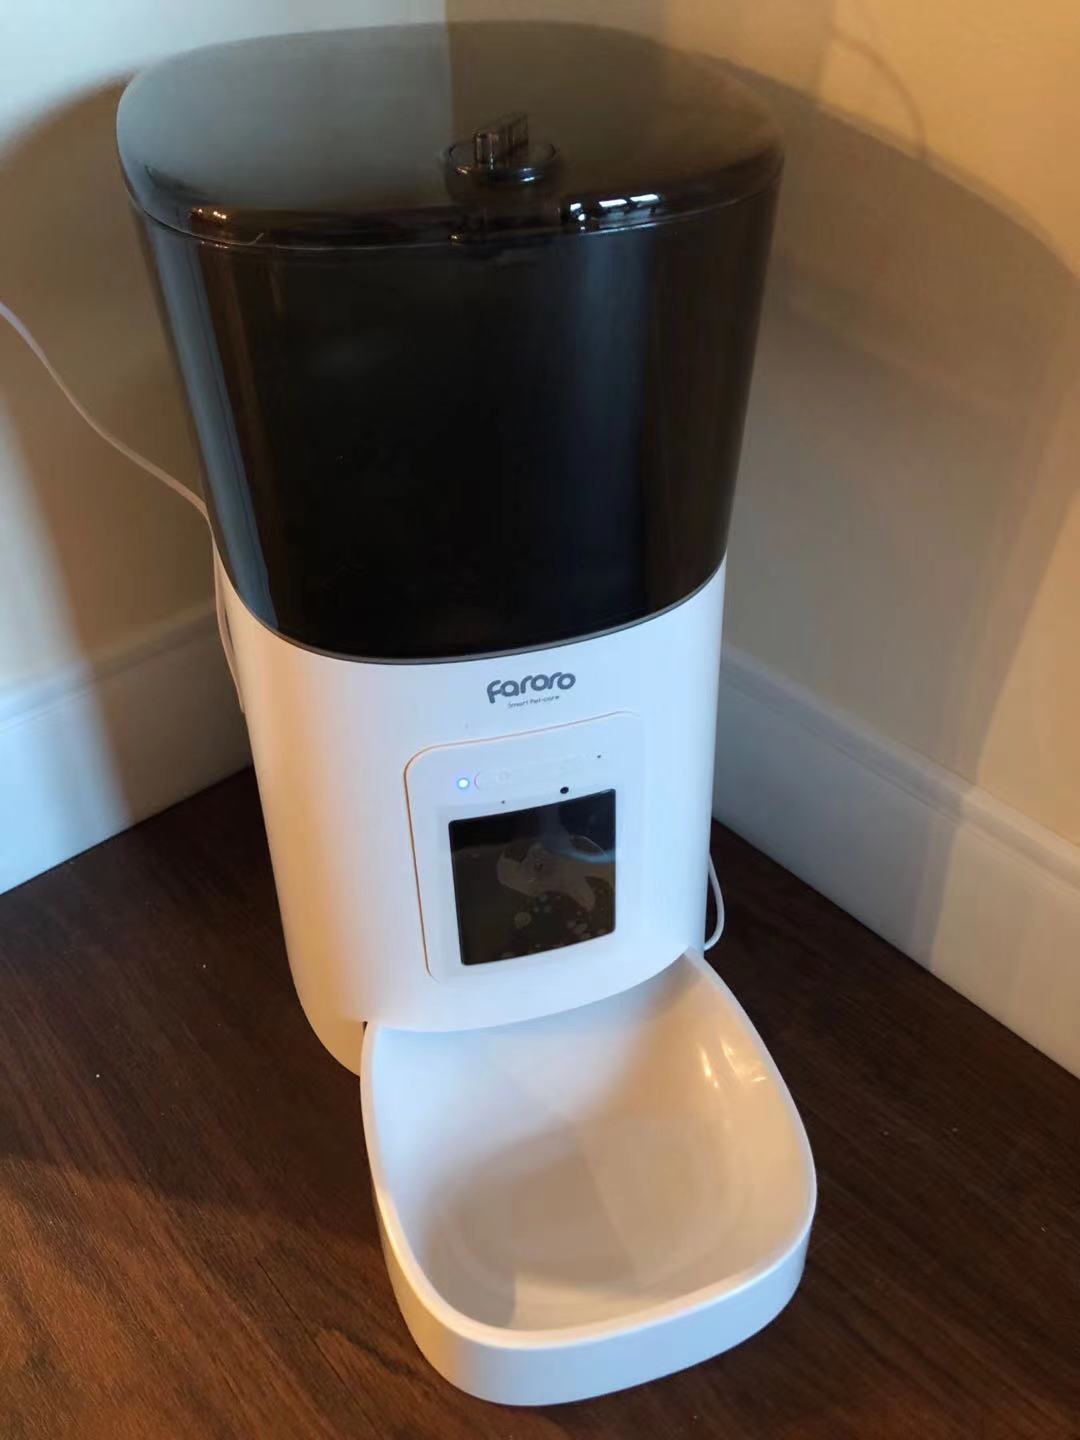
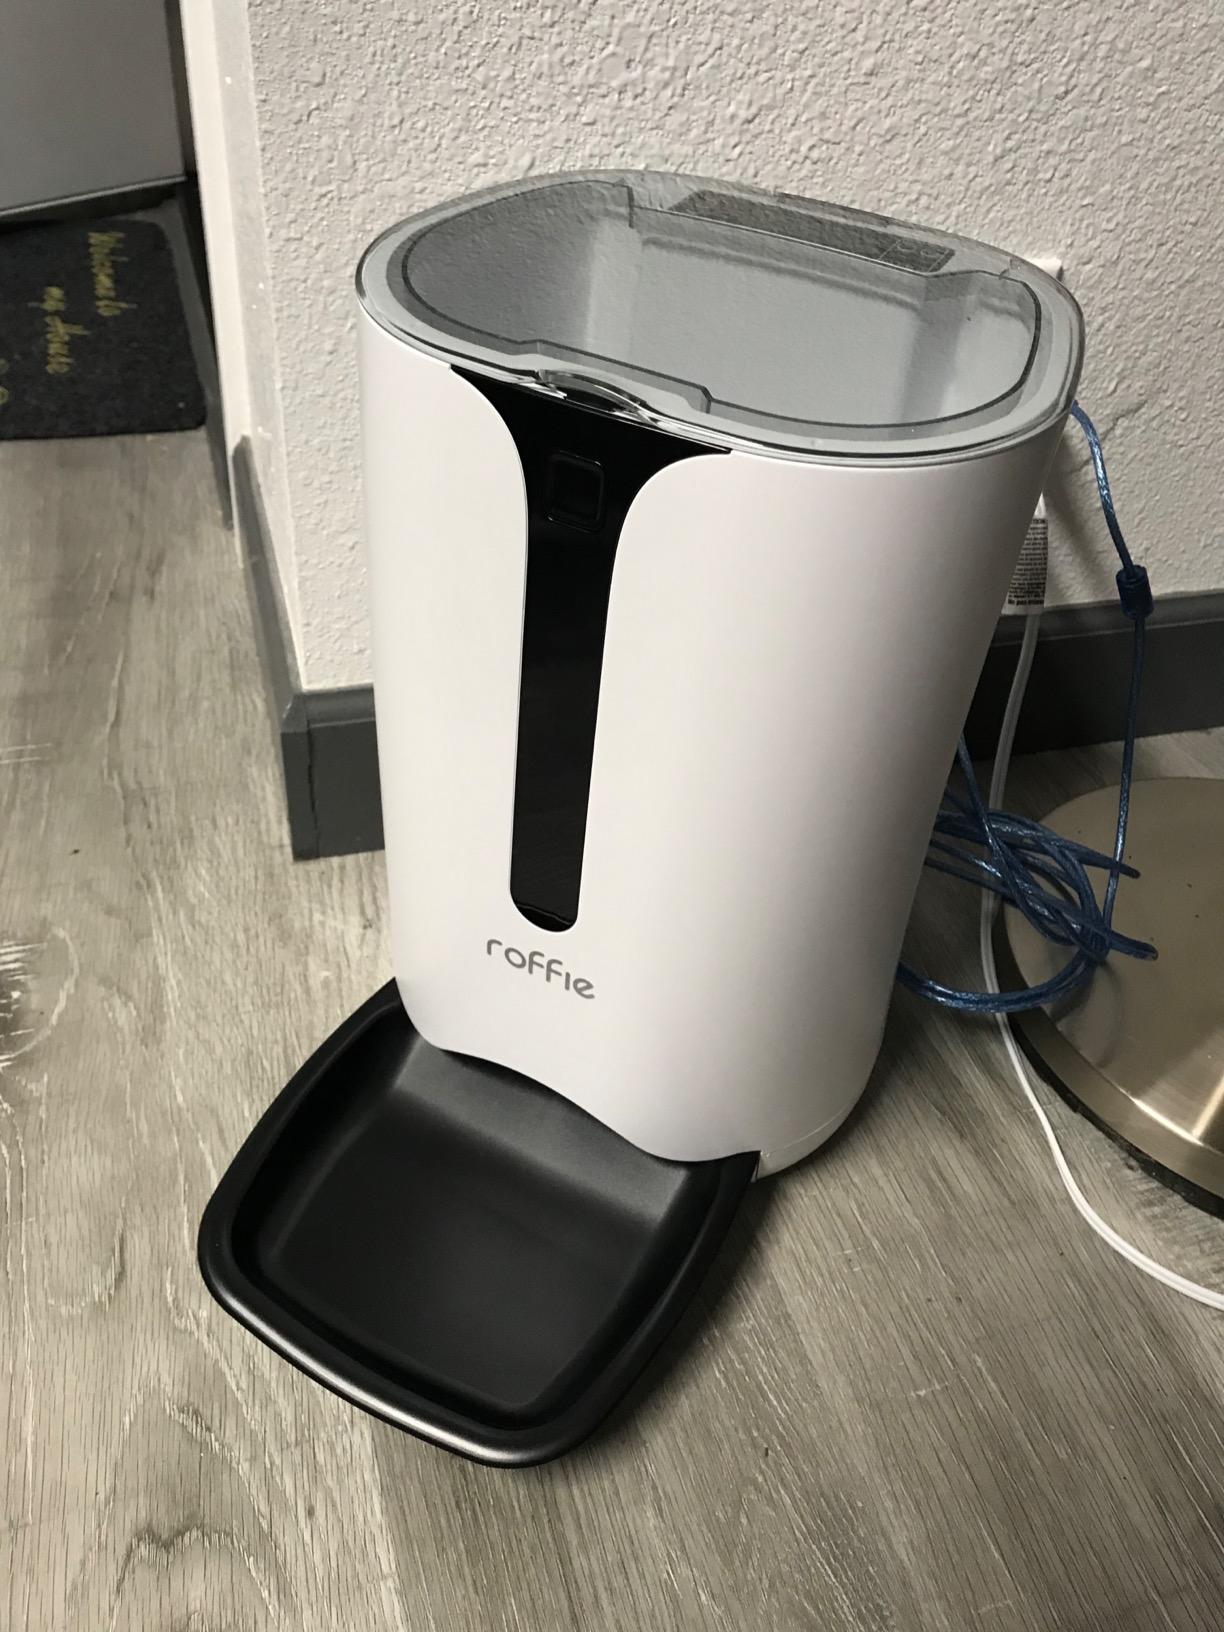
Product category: items_feeder
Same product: no